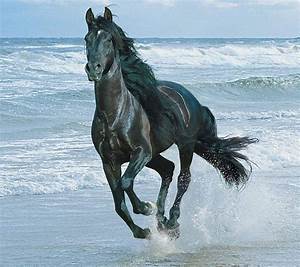
Label: horse